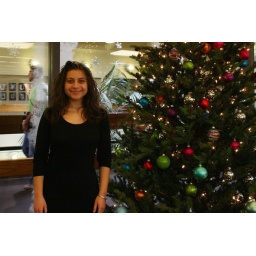
me in front of the library christmas tree